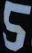
Number: 5